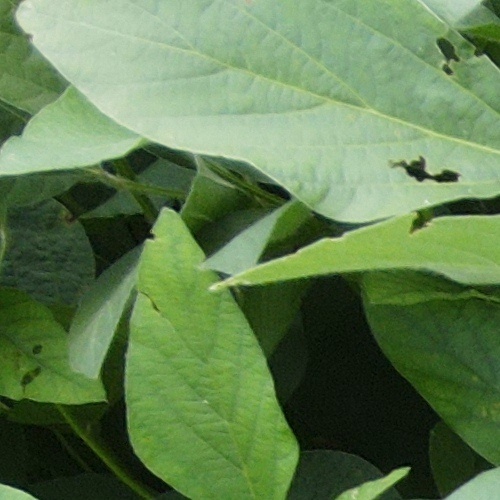
Label: Caterpillar